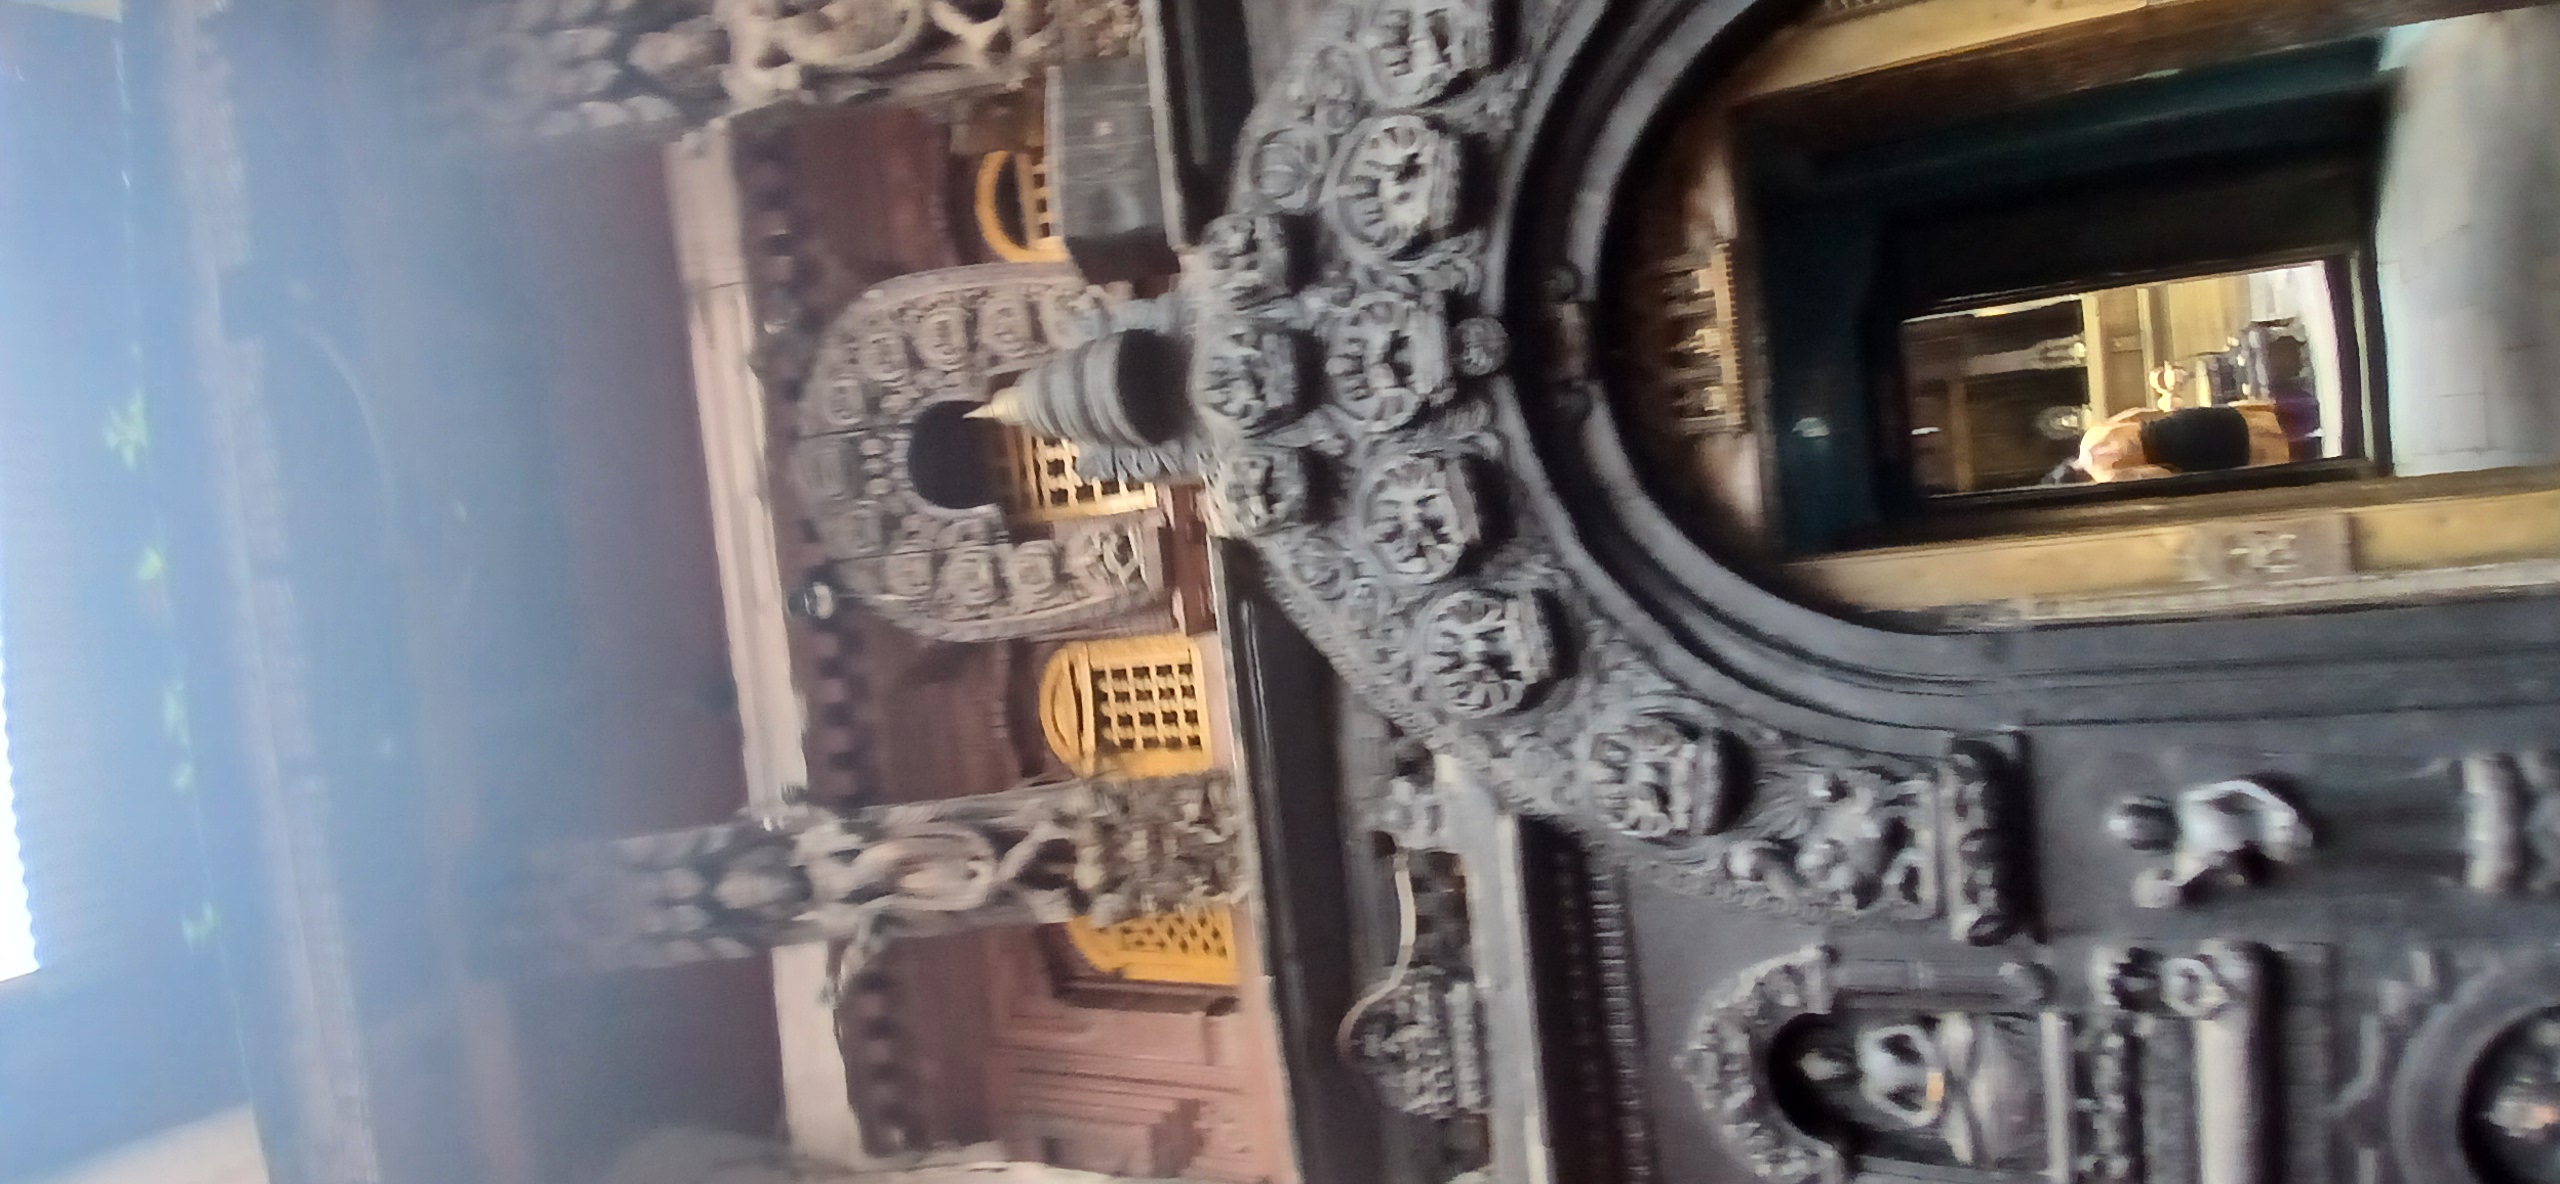
Heritage site: Hiranya_Varna_Mahavihar_Golden_Temple